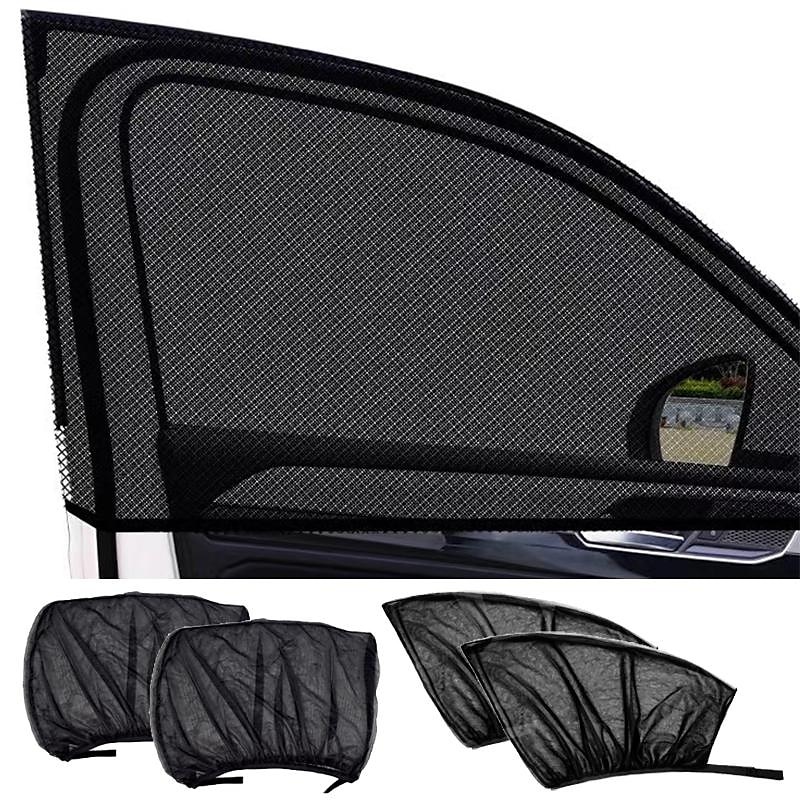
StarFire 2pcs Car Curtain Car Mosquito Net Car Window Sunshade Summer Anti-Mosquito Sunscreen Ventilation Heat Insulation 2024 - $10.99
Highlights Product Selling Points: 1. Effectively reflects and isolates heat conduction with mesh material on both sides of the glass. 2. Lightweight and foldable construction using flexible mesh. taking up no room inside the car. 3. Reduces interior temperature and protects rear seat passengers from glare and sunburn. 4. Allows air flow into the car with high breathable mesh when windows are rolled down. 5. Easy and quick installation with stretch sunshade. Specifications Generral Material: Nylon . Function: Anti-Glare . Features: Full Coverage . Compatible with Compatible Vehicle & Brand: universal . Year: All years . Model: General Motors . Photos
Brand: LightInTheBox
Category: Vehicles & Parts > Vehicle Parts & Accessories > Motor Vehicle Parts > Motor Vehicle Interior Fittings > Sun Shades